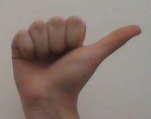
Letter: dhad